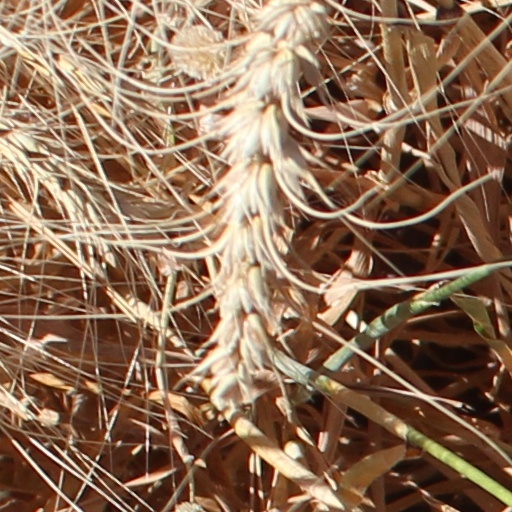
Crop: wheat